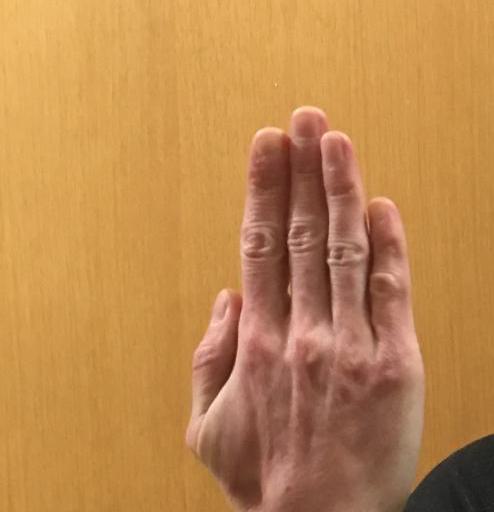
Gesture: stop_inverted